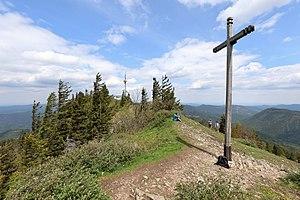
Unterberg est une station de ski de taille moyenne, située à proximité de Pernitz, dans le sud du Land de Basse Autriche en Autriche.